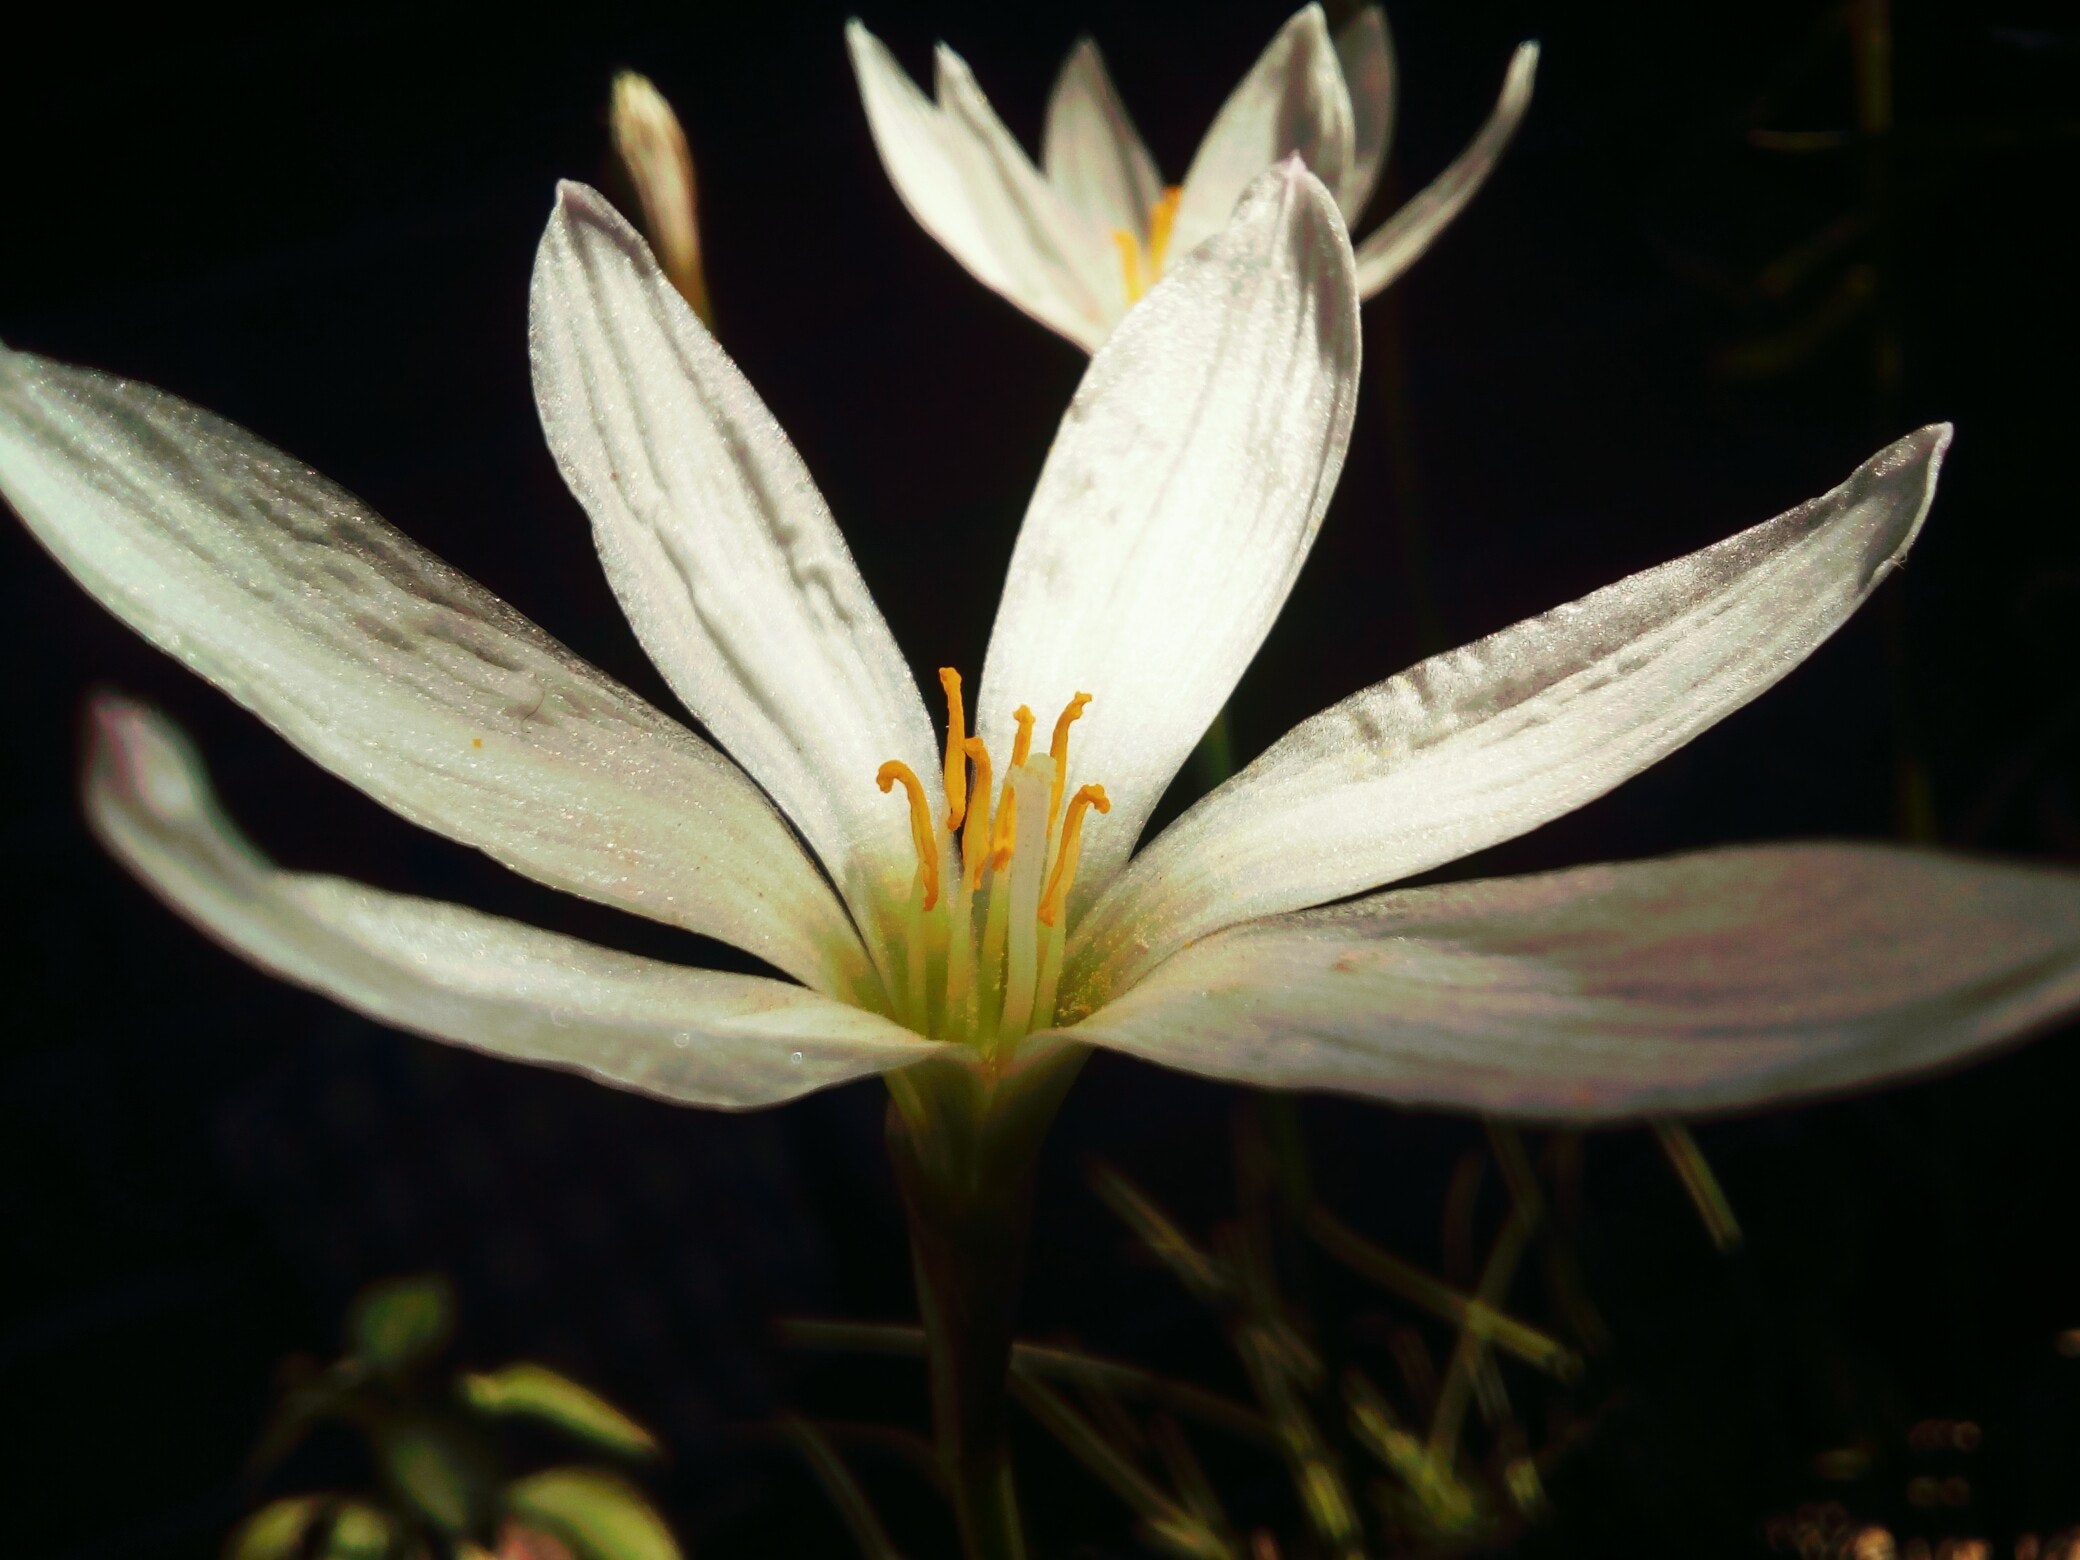
flower, flowering plant, petal, white, plant, botany, lily family, branched asphodel, wildflower, plant stem, crinum, crocus, lily, macro photography, Pedicel, perennial plant